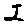
Label: 2